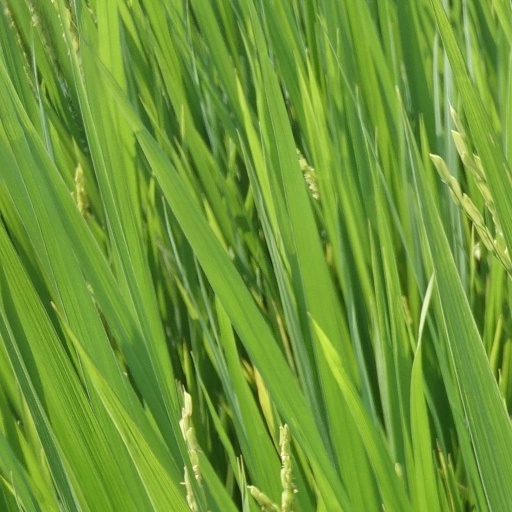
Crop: rice